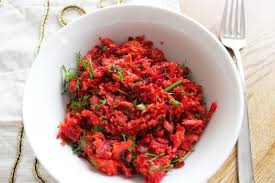
Yemek: kisir